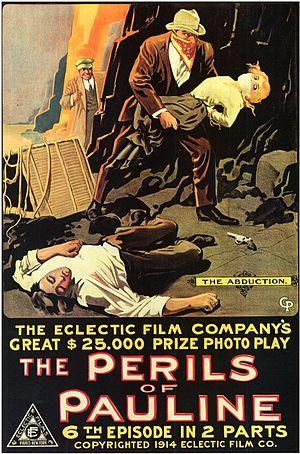
Le serial, ou film à épisodes, est un type de film ayant un métrage étendu séquencé en plusieurs épisodes selon le principe du roman-feuilleton et ayant connu son heure de gloire dans la première moitié du XXᵉ siècle.